Taichung

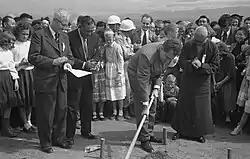
U.S. Vice President Richard Nixon presided over the groundbreaking ceremony of Tunghai University, which is the first private university in Taiwan.

The city currently has one MRT line, the Green line, which opened on April 25, 2021. A second line, the Blue line, was approved in 2024 and is expected to open in 2034.